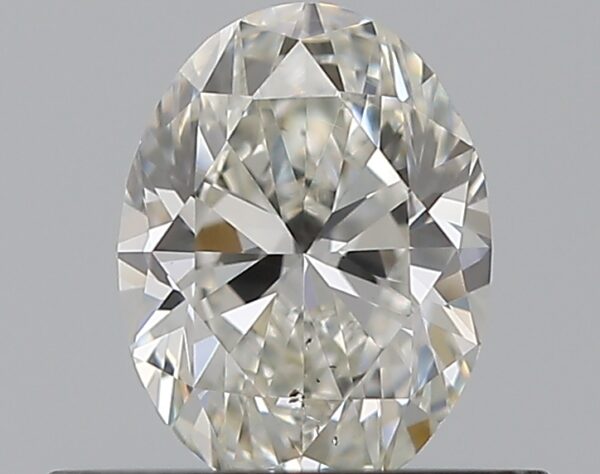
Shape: oval
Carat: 0.5
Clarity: VS2
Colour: H
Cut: VG
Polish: VG
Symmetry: VG
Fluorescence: N
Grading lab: GIA
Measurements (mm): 5.91 x 4.38 x 2.87